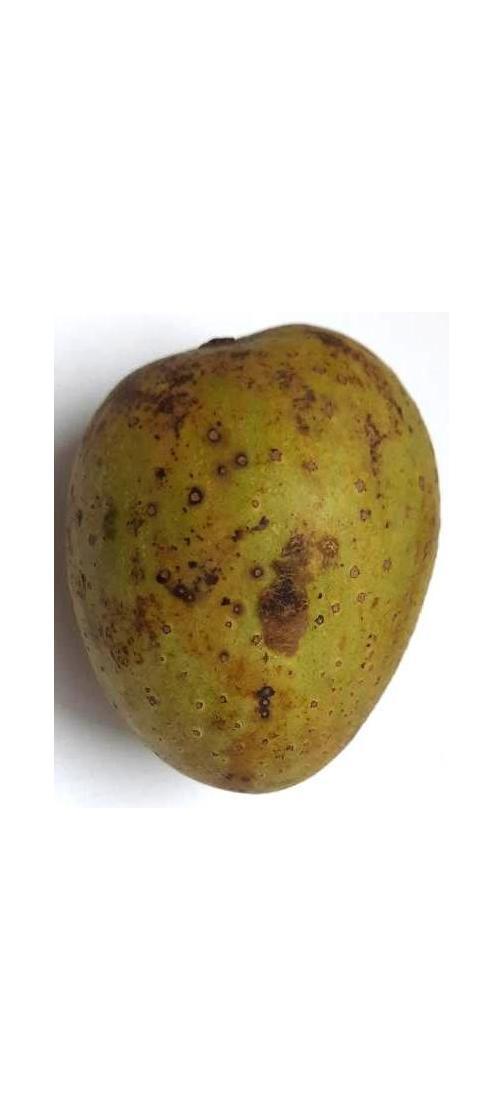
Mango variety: Gourmoti